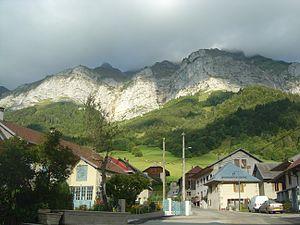
Le Trélod vu depuis Doucy-en-Bauges
Doucy-en-Bauges est une commune française située dans le département de la Savoie, en région Auvergne-Rhône-Alpes.